Gurney Braithwaite

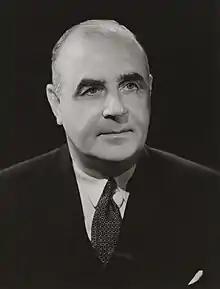
Braithwaite in 1946

Sir Joseph Gurney Braithwaite, 1st Baronet (24 May 1895 – 25 June 1958) was an English Conservative Party politician.